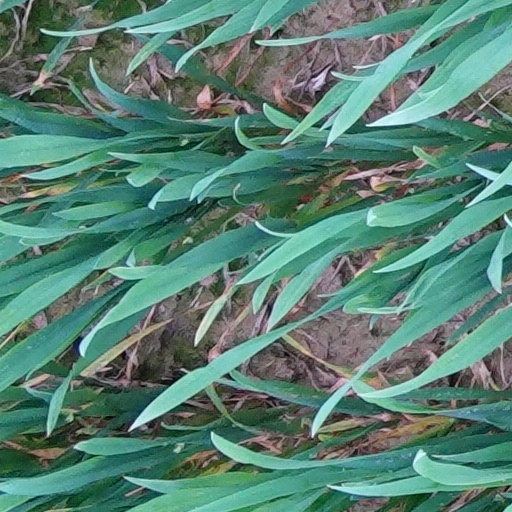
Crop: wheat